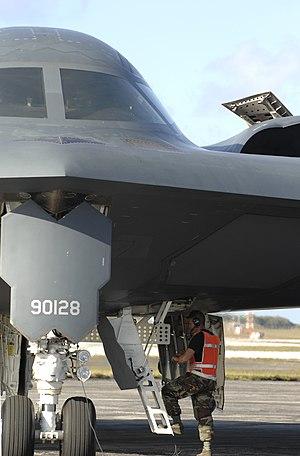
Le Northrop B-2 Spirit, également surnommé Stealth Bomber, est un bombardier de l'US Air Force développé par l'avionneur américain Northrop durant la guerre froide. Avion emblématique appartenant à la catégorie très restreinte des ailes volantes, le B-2 Spirit est l'un des plus célèbres avions furtifs existants. Présenté comme le plus performant au monde dans sa catégorie, il est propulsé par quatre turboréacteurs General Electric F118, d'une poussée unitaire de 77 kN, et dispose de deux soutes pouvant recevoir une charge maximale théorique d'environ 35 tonnes de bombes et missiles divers.